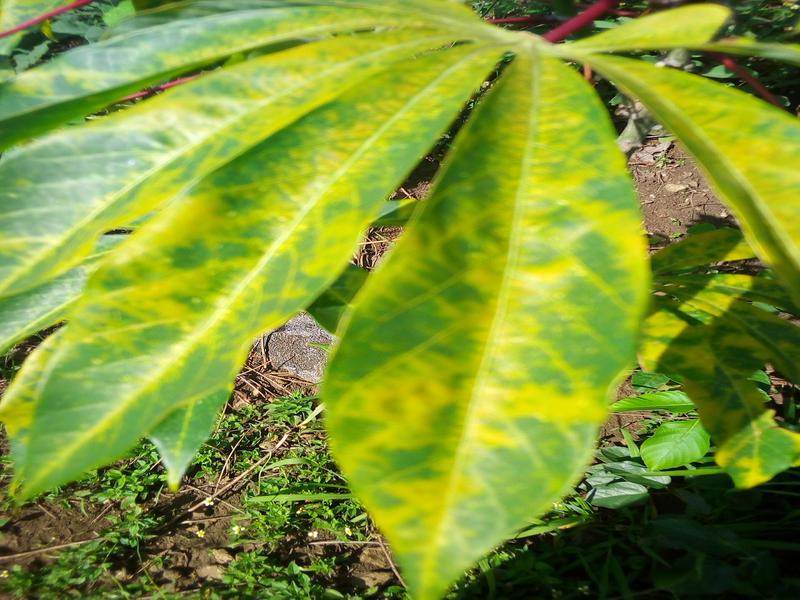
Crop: cassava
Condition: brown_streak_disease